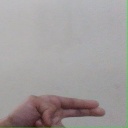
अक्षर: ह